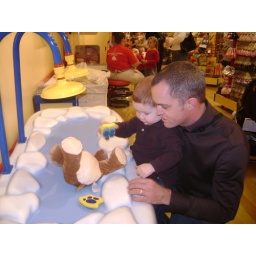
Build-a-Bear has a cool bathtub to wash your bear in after you stuff him.